Prize of the Austrian Mathematical Society

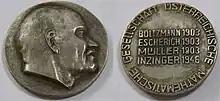
Medal of the Austrian Mathematical Society

The Prize of the Austrian Mathematical Society is the highest mathematics award in Austria. It is awarded every year by the Austrian Mathematical Society to a promising young mathematician for outstanding achievements. A substantial part of the work must have been performed in Austria. The recipient receives, in addition to a monetary reward, a medal showing Rudolf Inzinger. The prize was established in 1955 and is awarded since 1956.